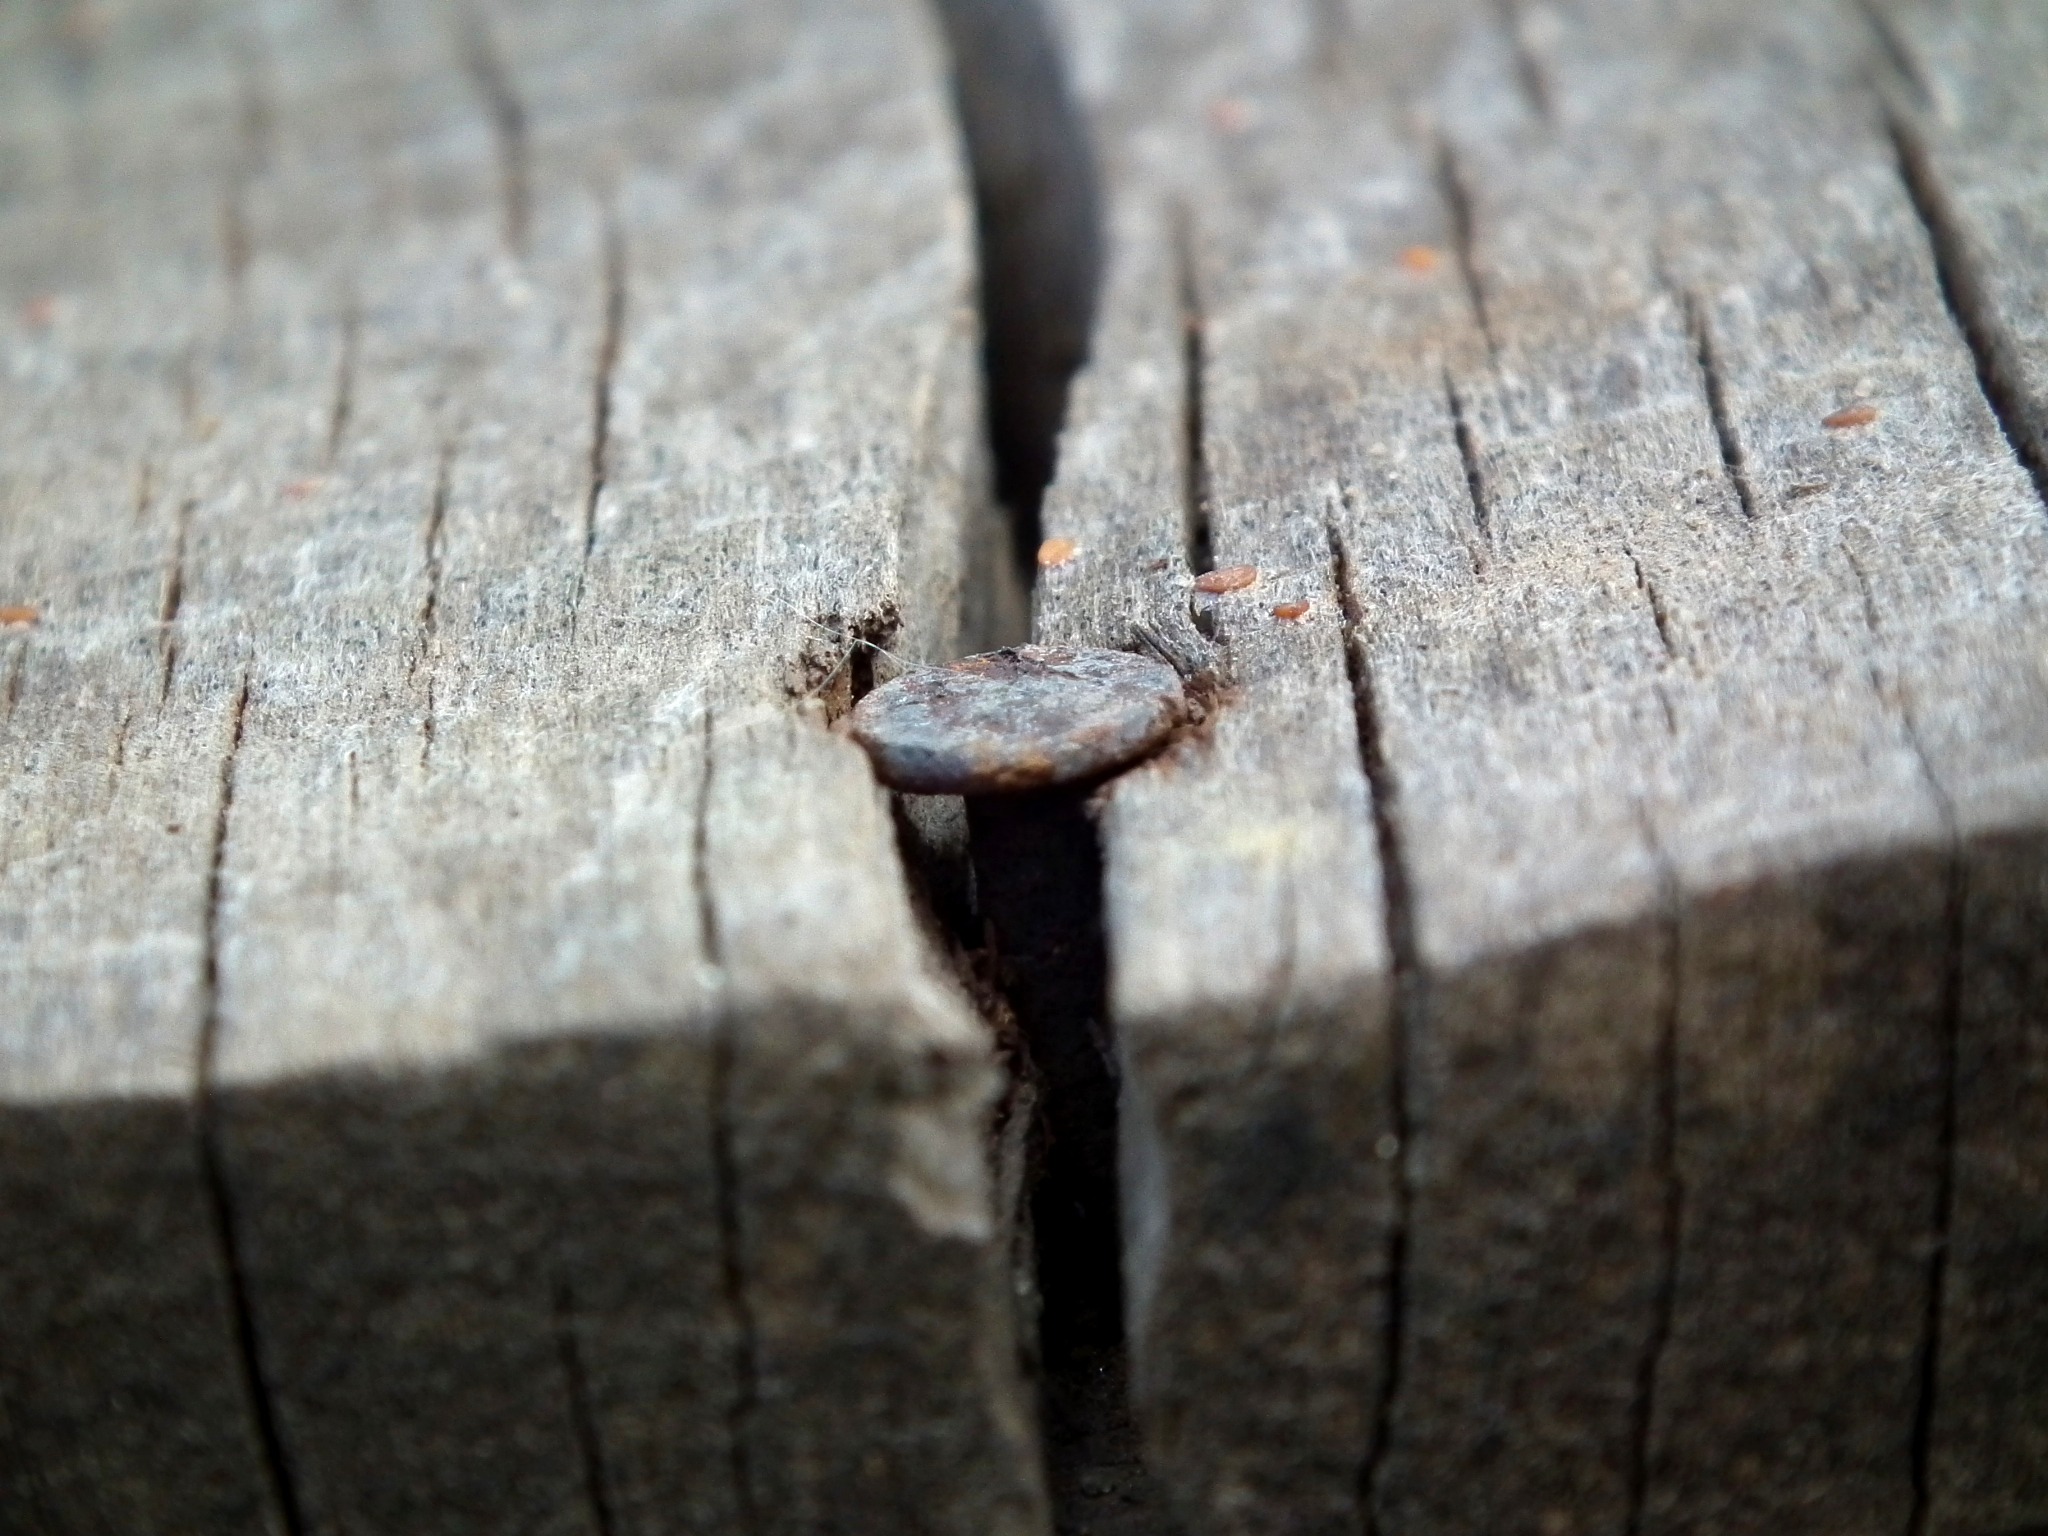
tree, branch, wood, leaf, trunk, old, rust, construction, metal, soil, nail, material, close up, boards, metal tool